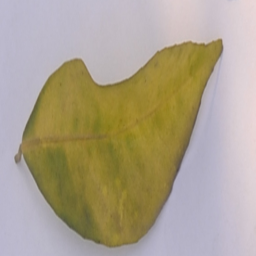
Plant part: leaf
Disease: greening